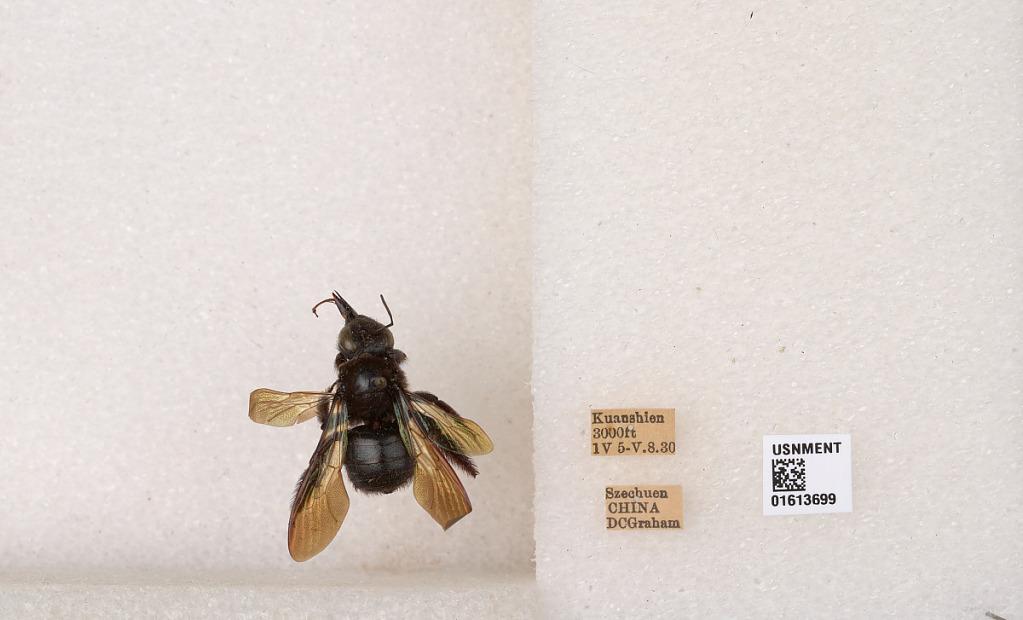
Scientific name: Xylocopa (Biluna) tranquebarorum tranquebarorum (Swederus)
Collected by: D. Graham
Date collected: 1930-4-5
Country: China
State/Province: Sichuan
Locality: Kuanshien